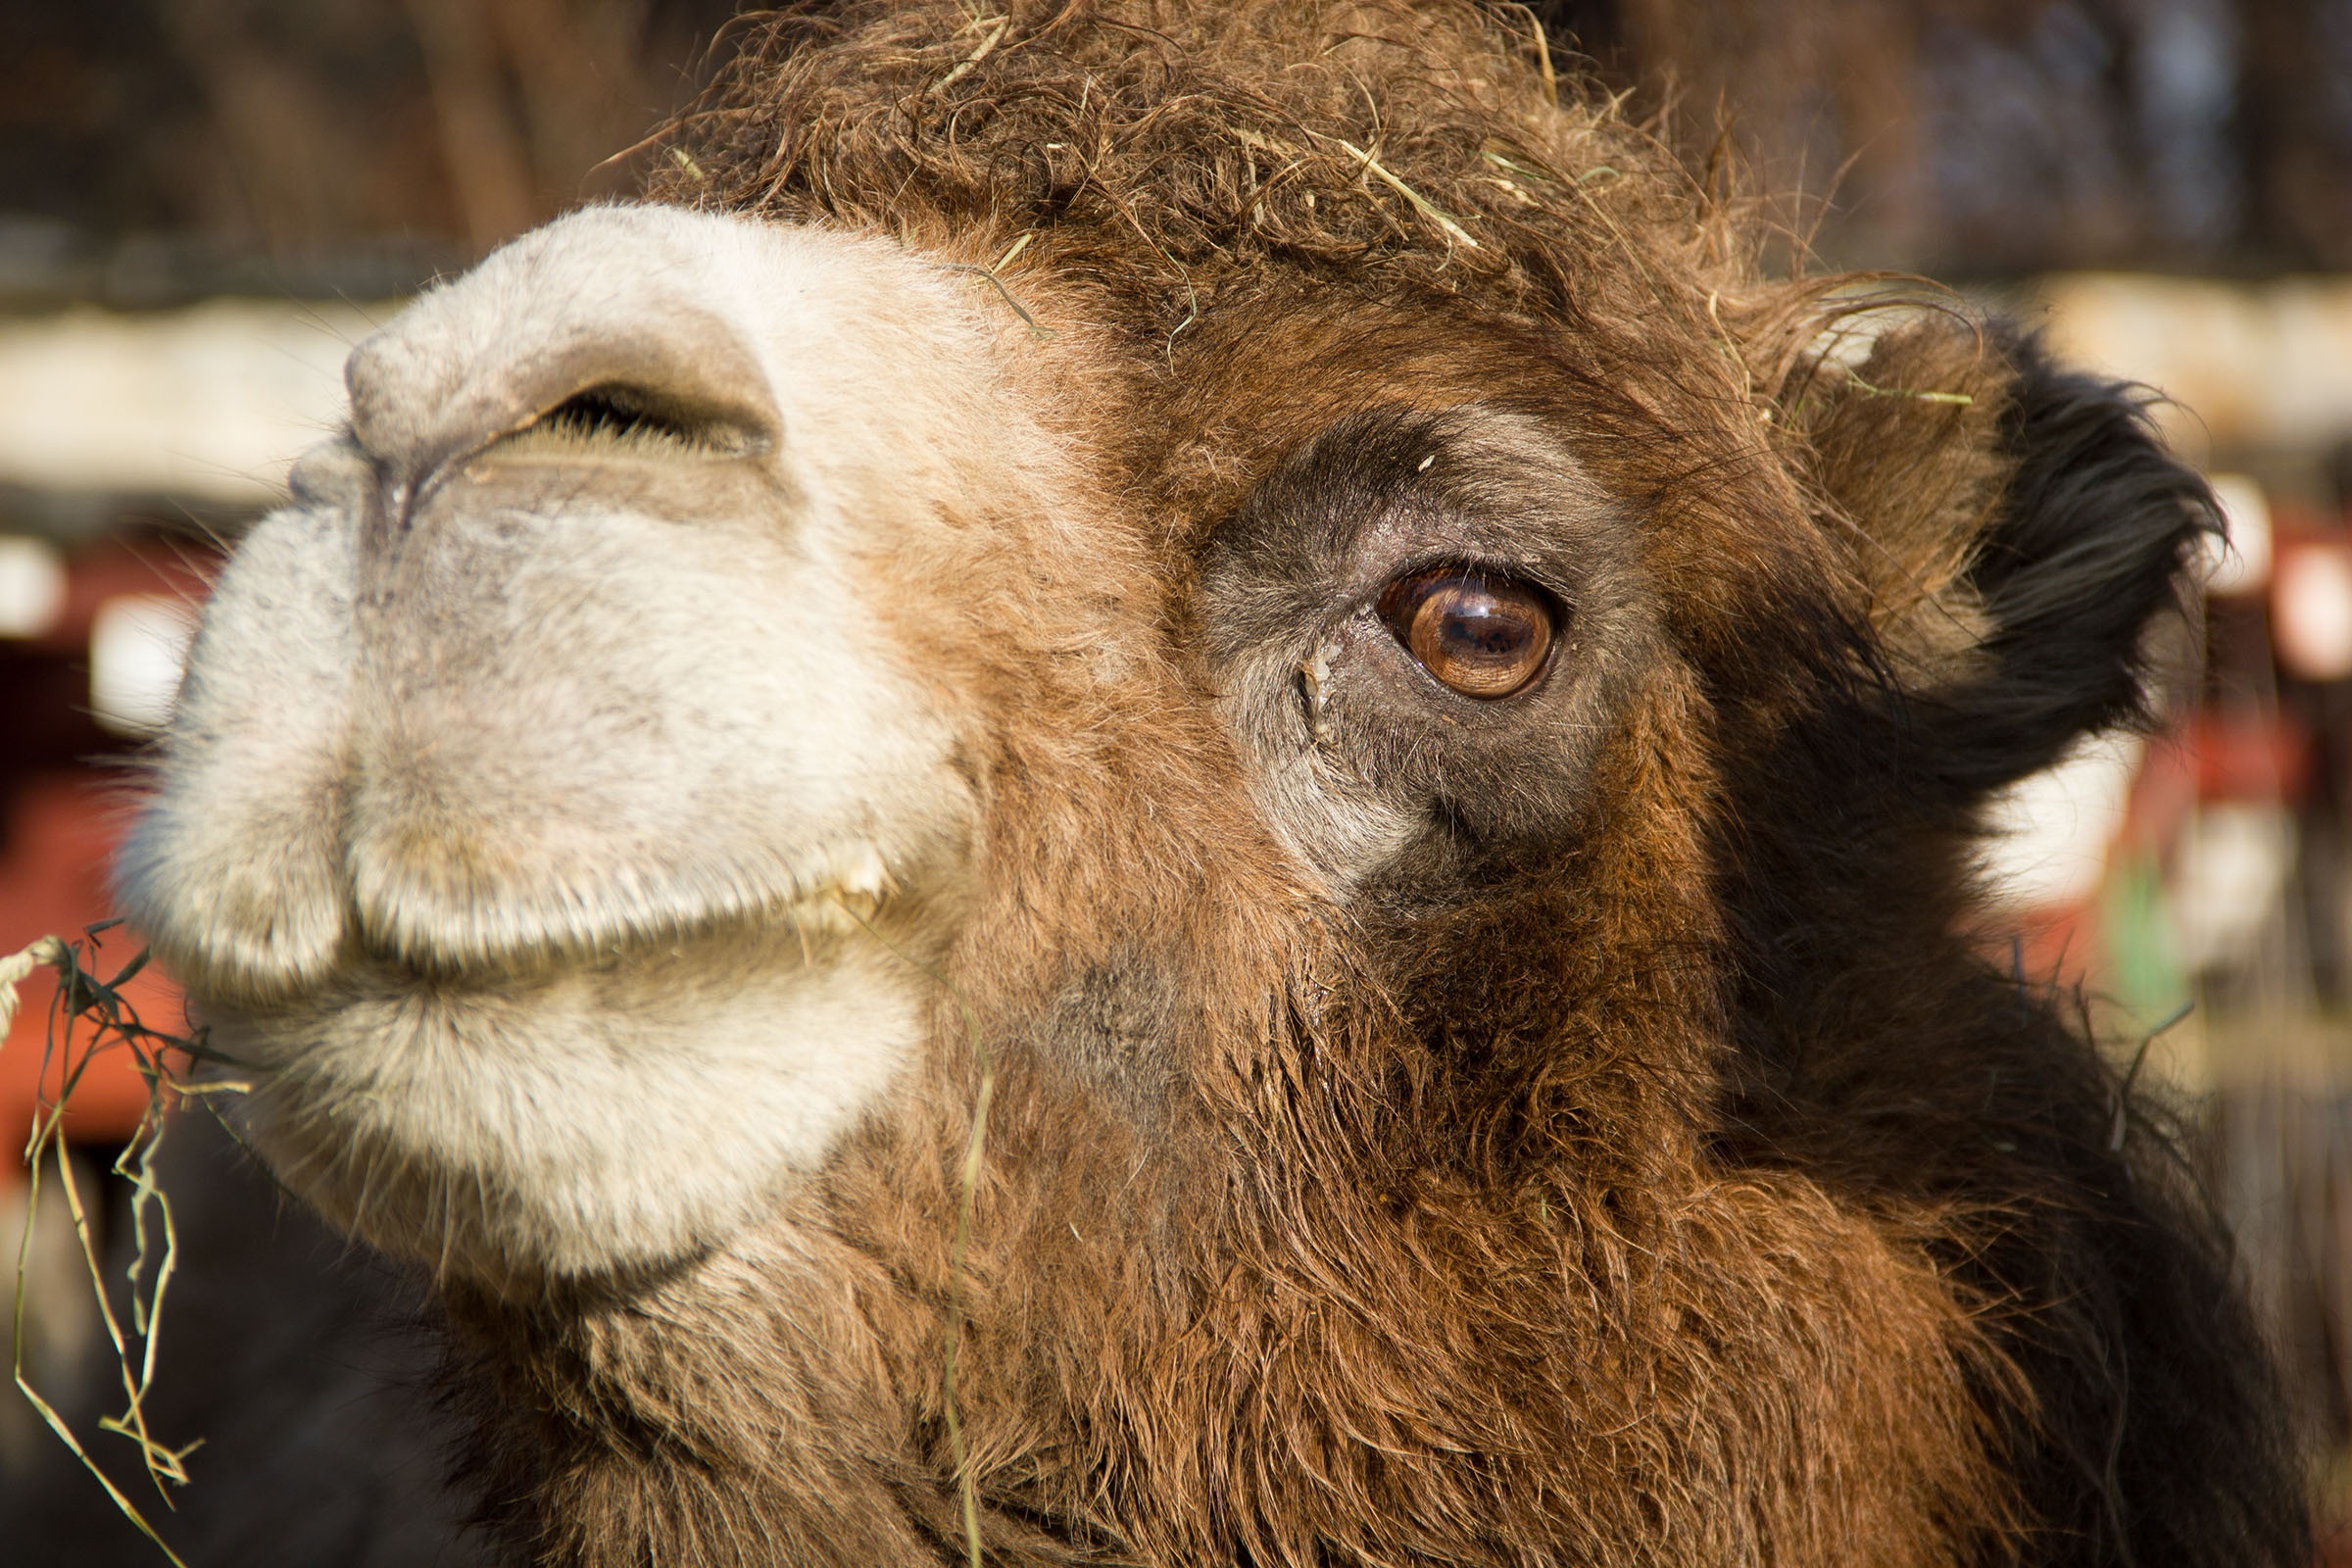
animal, wildlife, zoo, camel, mammal, mane, fauna, close up, vertebrate, creature, desert ship, camel like mammal, arabian camel